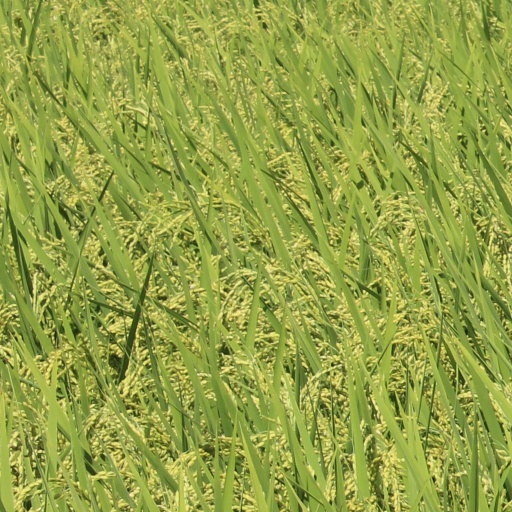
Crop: rice